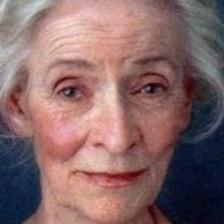
Label: faces